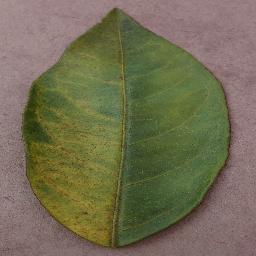
Label: Orange___Haunglongbing_(Citrus_greening)